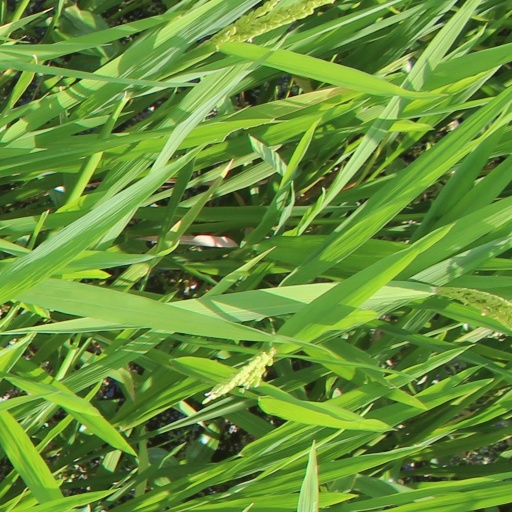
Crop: rice